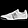
Label: Sneaker